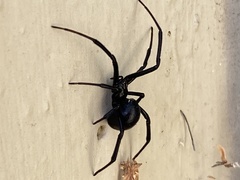
Species: Lactrodectus_hesperus